Execution of Poon Yuen Chung

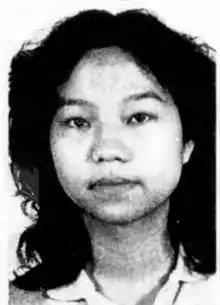
Poon after her arrest in 1991

Poon Yuen Chung (潘婉聪, ; 1 September 1972 - 21 April 1995) was a 22-year-old female Hong Kong national executed in Singapore for drug trafficking.